Skinner & Eddy

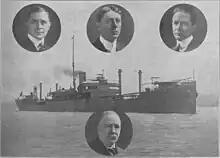
This 1918 montage from Seattle magazine "The Town Crier" shows the SS "West Mahomet", with inset portraits of company vice president Henry G. Seaborn and founders D.E. Skinner and John W. Eddy (left to right at top) and general manager David Rodgers (below).

The Skinner & Eddy Corporation, commonly known as Skinner & Eddy, was a Seattle, Washington-based shipbuilding corporation that existed from 1916 to 1923. The yard is notable for completing more ships for the United States war effort during World War I than any other American shipyard, and also for breaking world production speed records for individual ship construction.